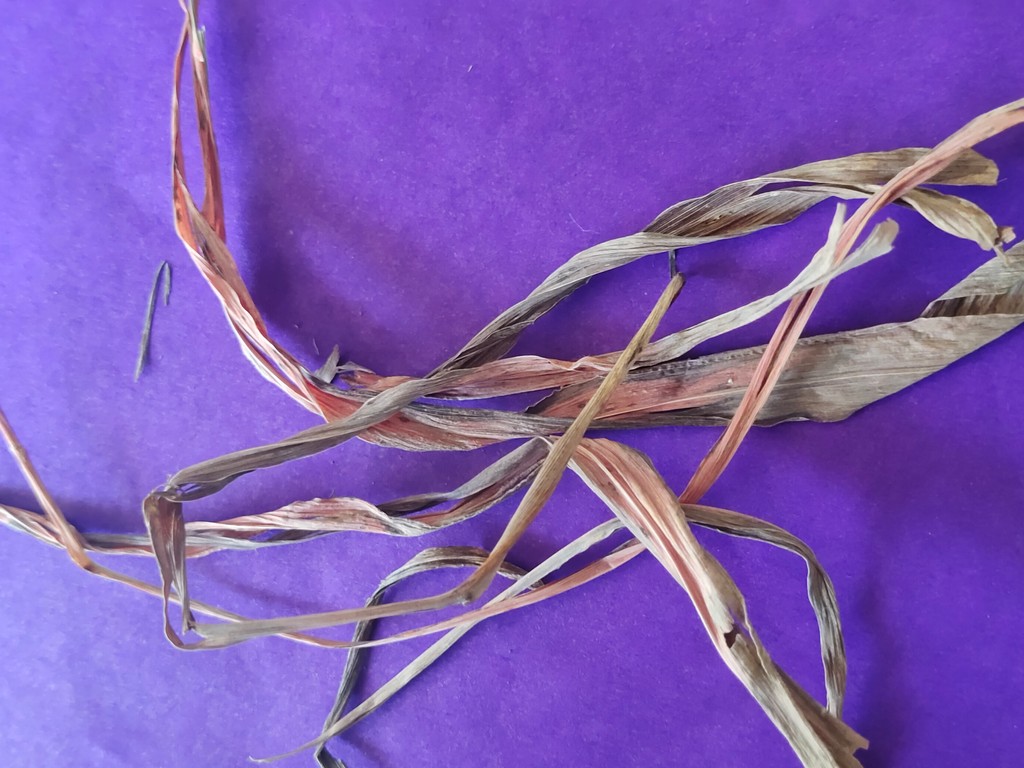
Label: Dried